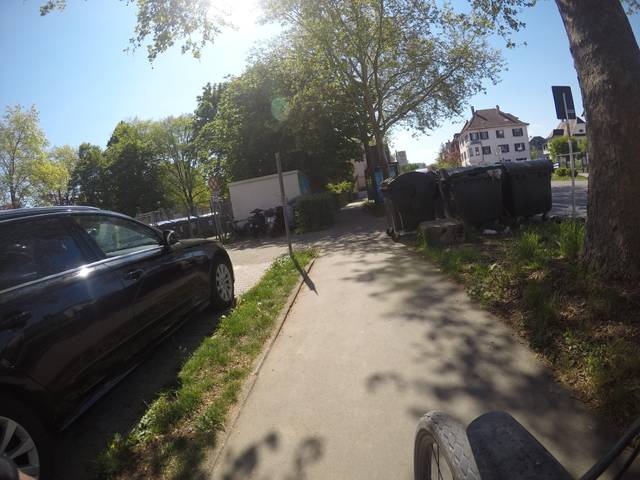
Region: Germany
Coordinates: 48.514, 9.051